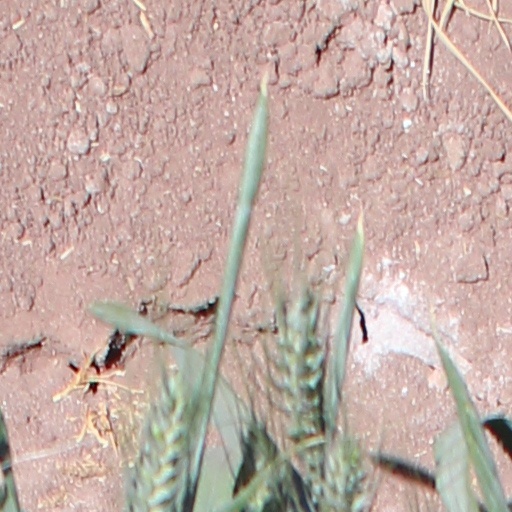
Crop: wheat